Mirrors in Mesoamerican culture

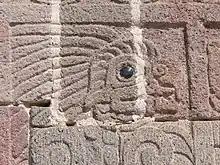
Relief sculpture at Teotihuacan; the eye is marked with obsidian

Representations of mirrors in art from Classic period Teotihuacan and Guatemala's Pacific coastal region depict the mirror face using a glyph in the form of a reptile's eye, the meaning of which is not clear. The ringed eyes of the central Mexican rain god Tlāloc may have represented mirrors from representations at Teotihuacan in the Classic period right through to the Aztecs at the time of Spanish contact. In the , the Nahuatl word is used to refer to both the eye and mirrors. This association also existed among the Maya, the Tzotzil Maya phrase is used for the pupil or eye and means literally "mirror of the face" or "mirror of the eye". This association of mirrors with eyes may derive from the highly reflective eyes of the jaguar. Mirror stones were used to represent the eyes in sculptures from many Mesoamerican cultures.